St Edmund's College, Cambridge

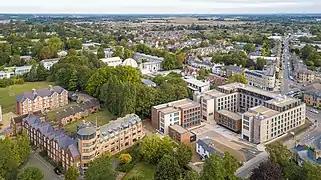
Aerial view of the college

The Norfolk Building is the oldest building on site, dating back to 1896 as the former Ayerst Hostel; it provided accommodation for Edmund Nolan, the first Master of St Edmund's, along with the first four students of the college. Known for its clean Gothic Revival style, the building underwent a three-phase extension scheme designed by Roderick Gradidge in 1989, and now houses amenities including the Combination Room, Dining Hall, Kitchens and a Porter's office.